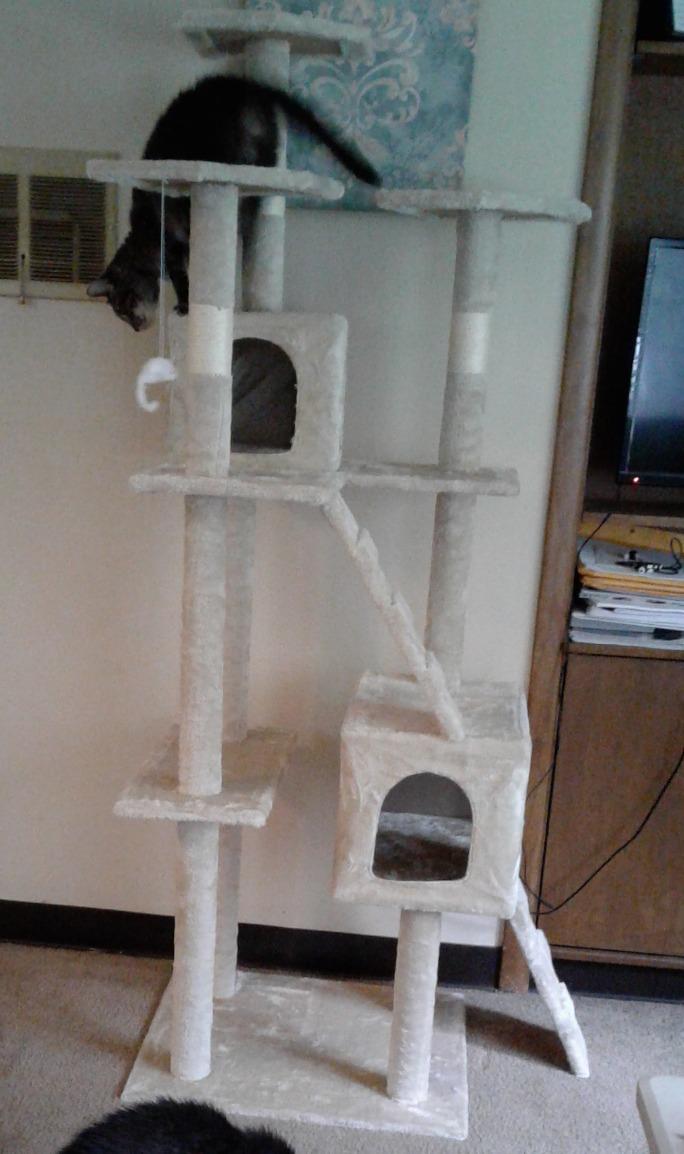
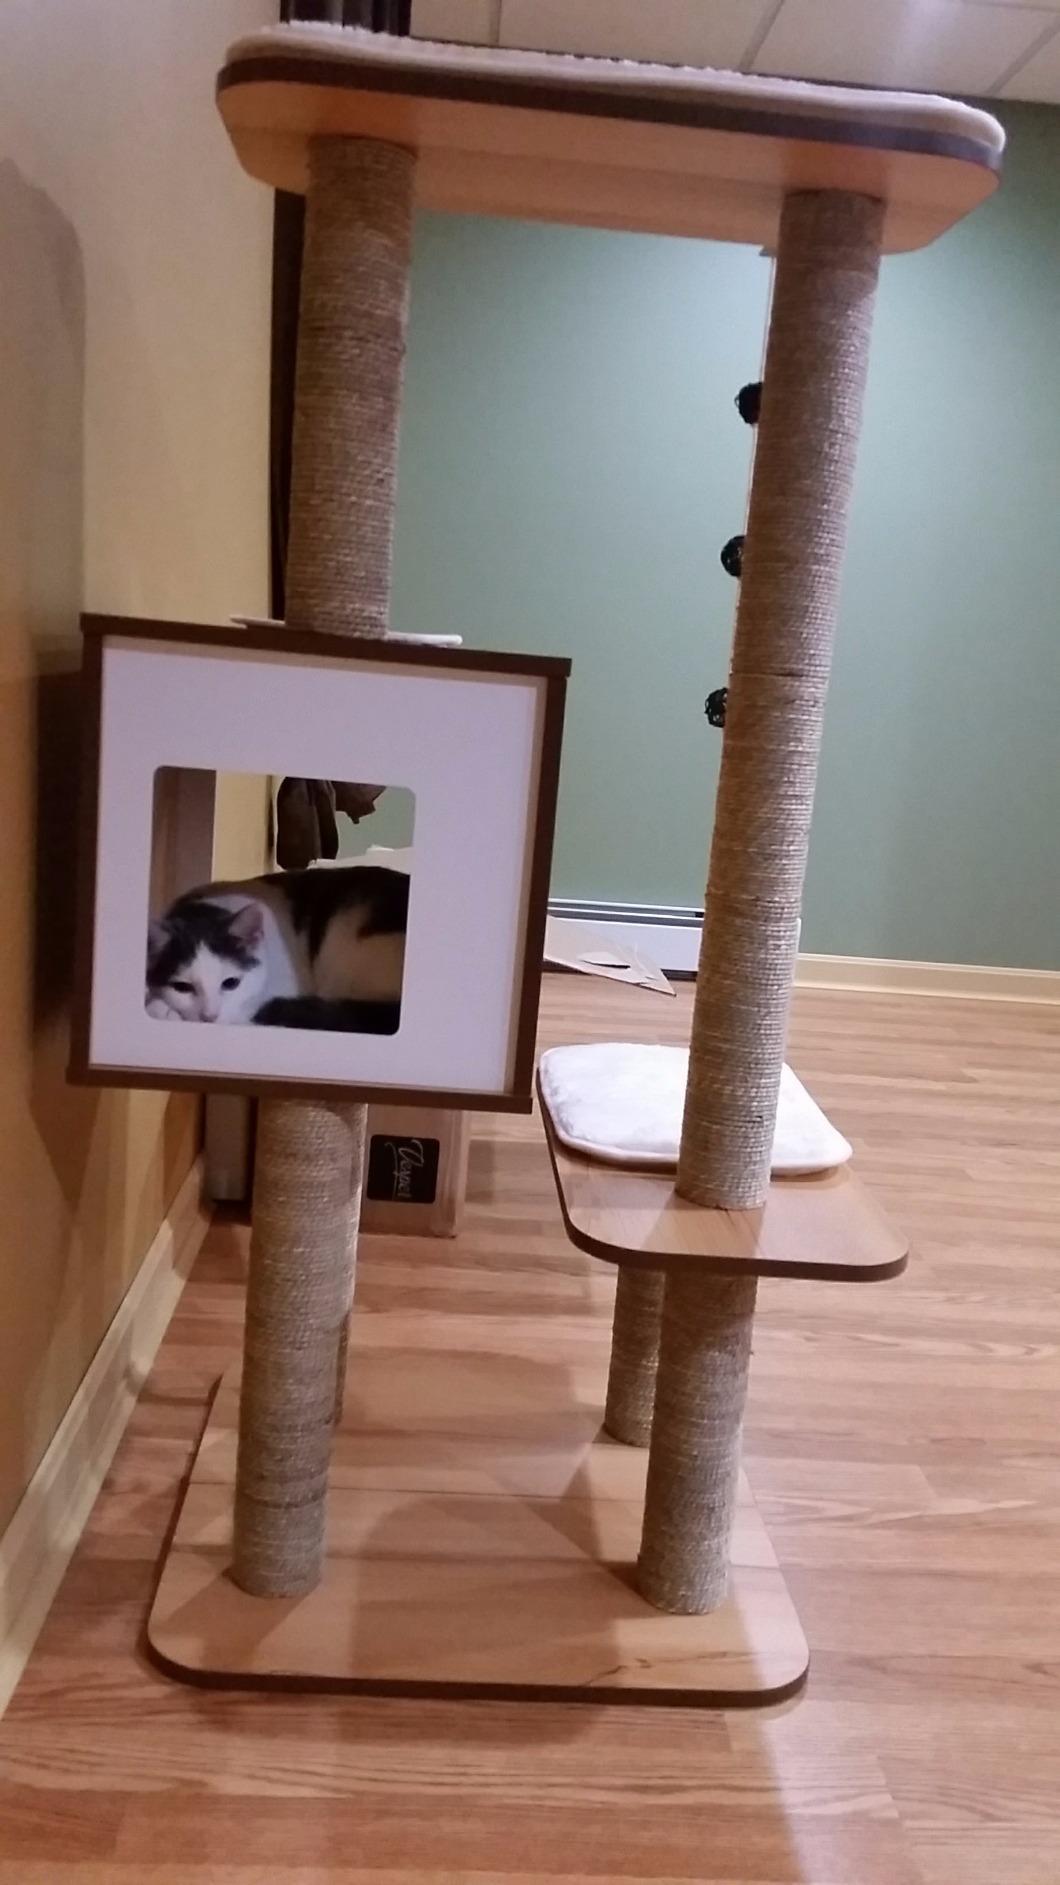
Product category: items_cat tree
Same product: no